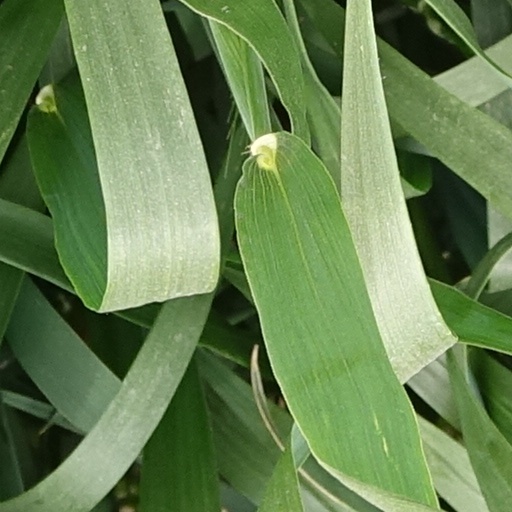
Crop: wheat